Santa Cruz de Tenerife

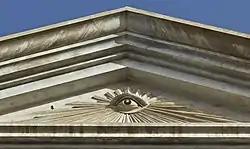
Eye of Providence, on the facade of the Masonic Temple of Santa Cruz de Tenerife.

Santa Cruz de Tenerife is characterized, among other things, by the influence of Freemasonry exhibited by some of the most important historical buildings in the city, a palpable influence even on the plane of the city.